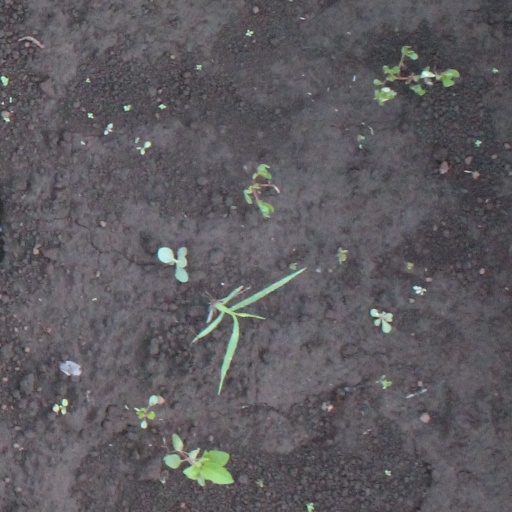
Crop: soybean